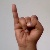
The image shows a hand gesture representing the letter 'I' in Indian Sign Language.